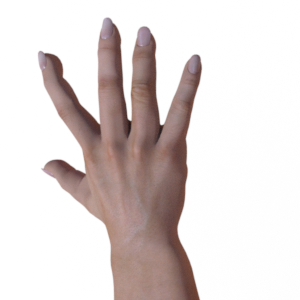
Label: paper